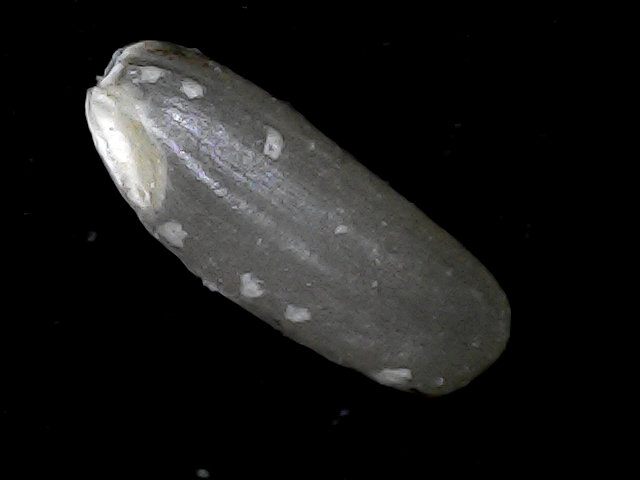
Rice variety: BD79